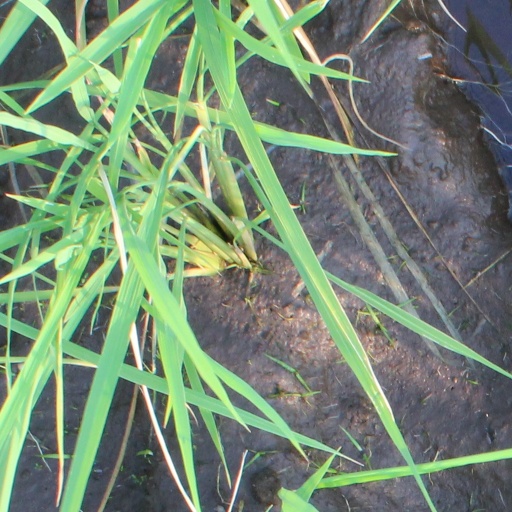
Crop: rice